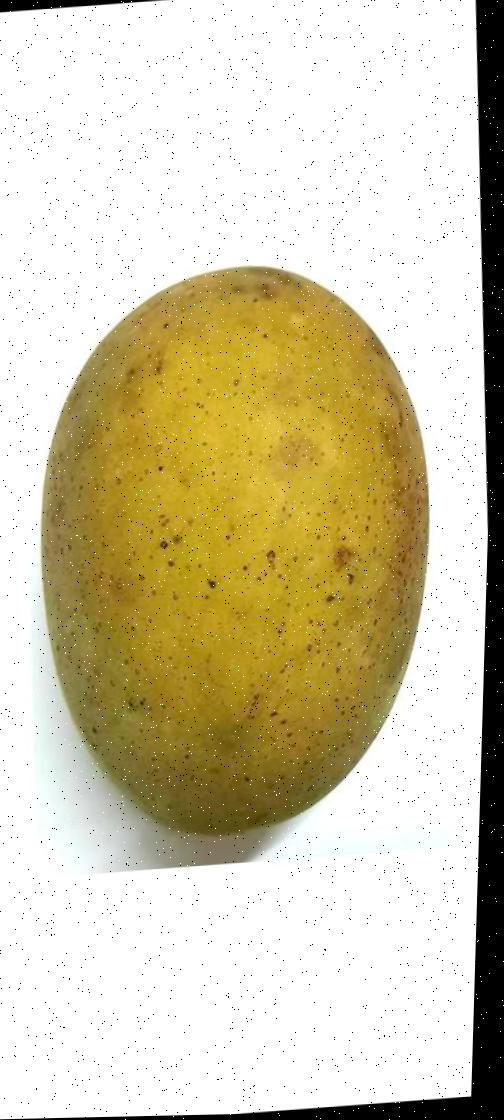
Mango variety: Shada